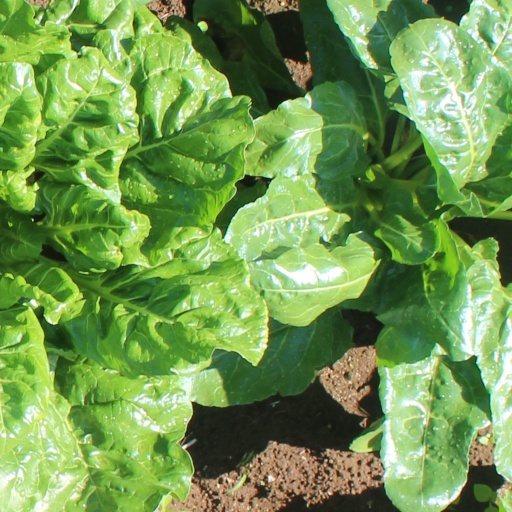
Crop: sugar beet